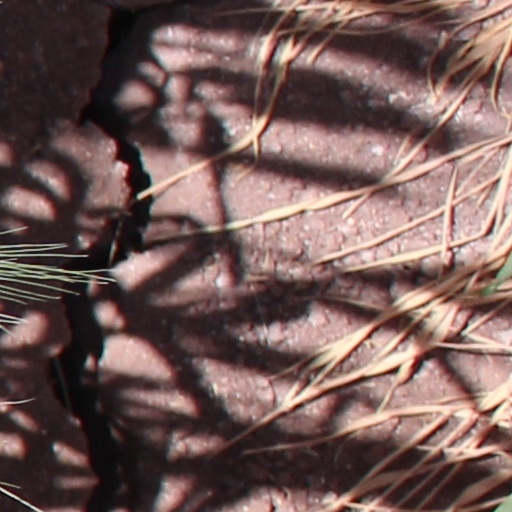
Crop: wheat